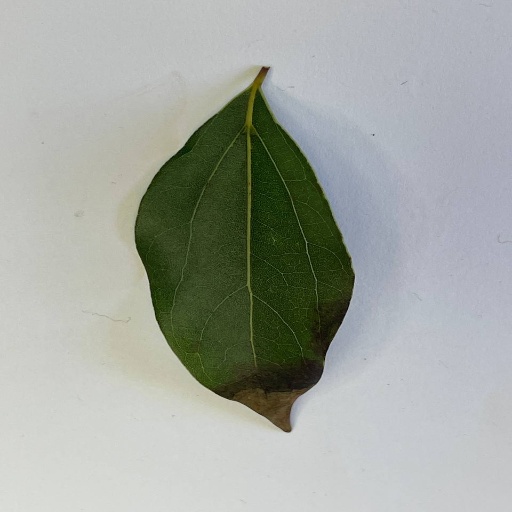
Species: Camphor
Leaf condition: Bacterial Spot